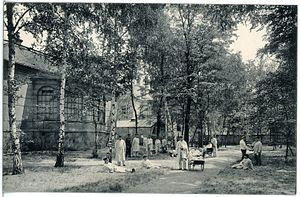
Frédéric-Auguste III, né le 25 mai 1865 à Dresde, et mort le 18 février 1932 au château de Sibyllenort, fils aîné du roi Georges Ier de Saxe et de Marie-Anne de Portugal, est un membre de la Maison de Wettin et le dernier roi de Saxe. Il monte sur le trône après la mort de son père en 1904 et participe à la Première Guerre mondiale aux côtés de l'Empire allemand. Il abdique le 13 novembre 1918, après le triomphe de la révolution allemande.